Blackout (2022 film)

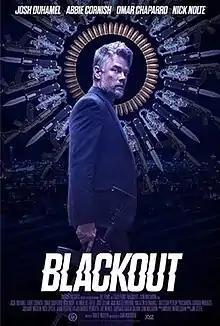
Poster

Blackout is a 2022 American action crime thriller film directed by Sam Macaroni and starring Josh Duhamel, Abbie Cornish, Nick Nolte and Omar Chaparro.